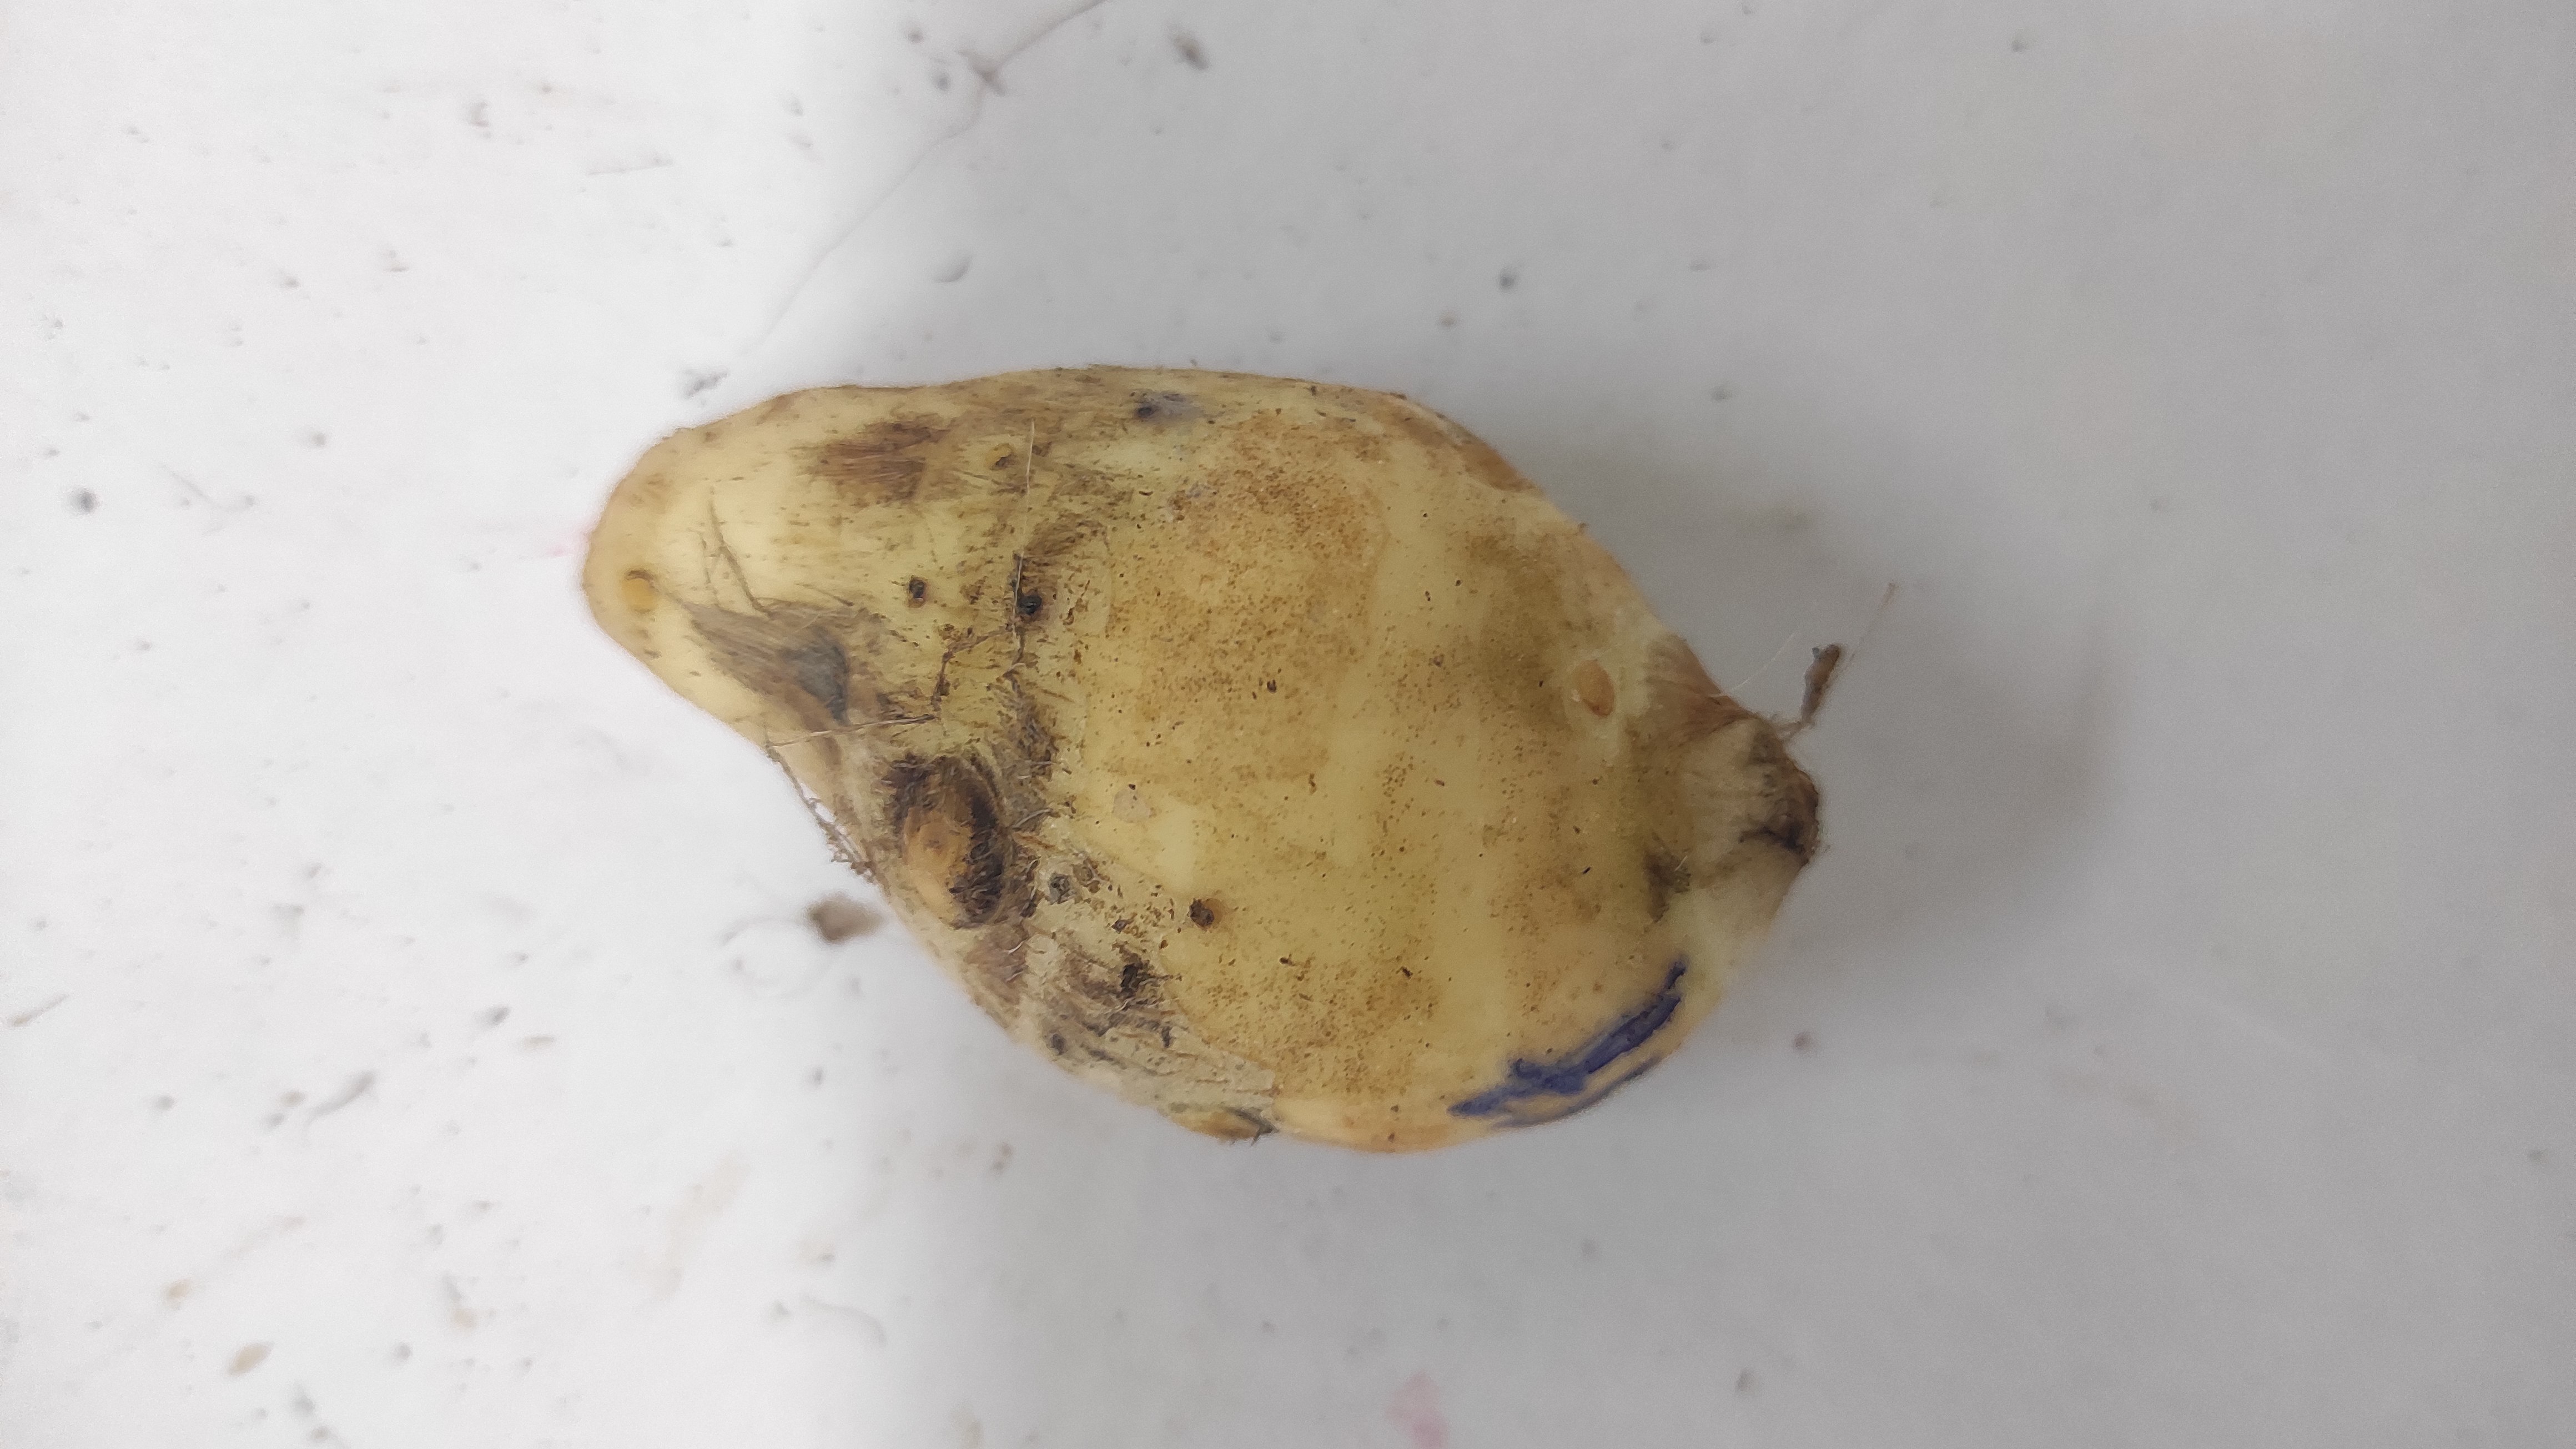
Crop: Taro root
Condition: Fresh